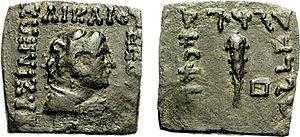
Diodote / Diodotos / Diodotus II Theos est souverain du royaume gréco-bactrien de 238 av. J.-C. ou 234 av. J.-C. à 230 av. J.-C. ou 221 av. J.-C.
L'expression royaumes indo-grecs correspond à une situation politique complexe sur un ensemble de territoires hellénistiques aux frontières imprécises et mobiles, qui correspondent actuellement en partie à l'Afghanistan, au nord du Pakistan et au nord-ouest de l'Inde. Ces royaumes dépendaient du royaume gréco-bactrien qui s'étendait au Nord de l'Afghanistan et dans le Sud de l'Ouzbékistan et du Tadjikistan actuels. Il s'agit des territoires indiens conquis par Alexandre le Grand, perdus presque totalement par Séleucos au profit du nouvel empire Maurya de Chandragupta Maurya en -304 et reconquis par les Gréco-Bactriens entre la fin du siège de Bactres en -206 et la mort d'Euthydème vers -200, à la faveur de la dislocation de l'empire Maurya et du retour de l'armée du roi séleucide Antiochos III vers l'ouest.
Démétrios Iᵉʳ Anikêtos est un roi du royaume gréco-bactrien.